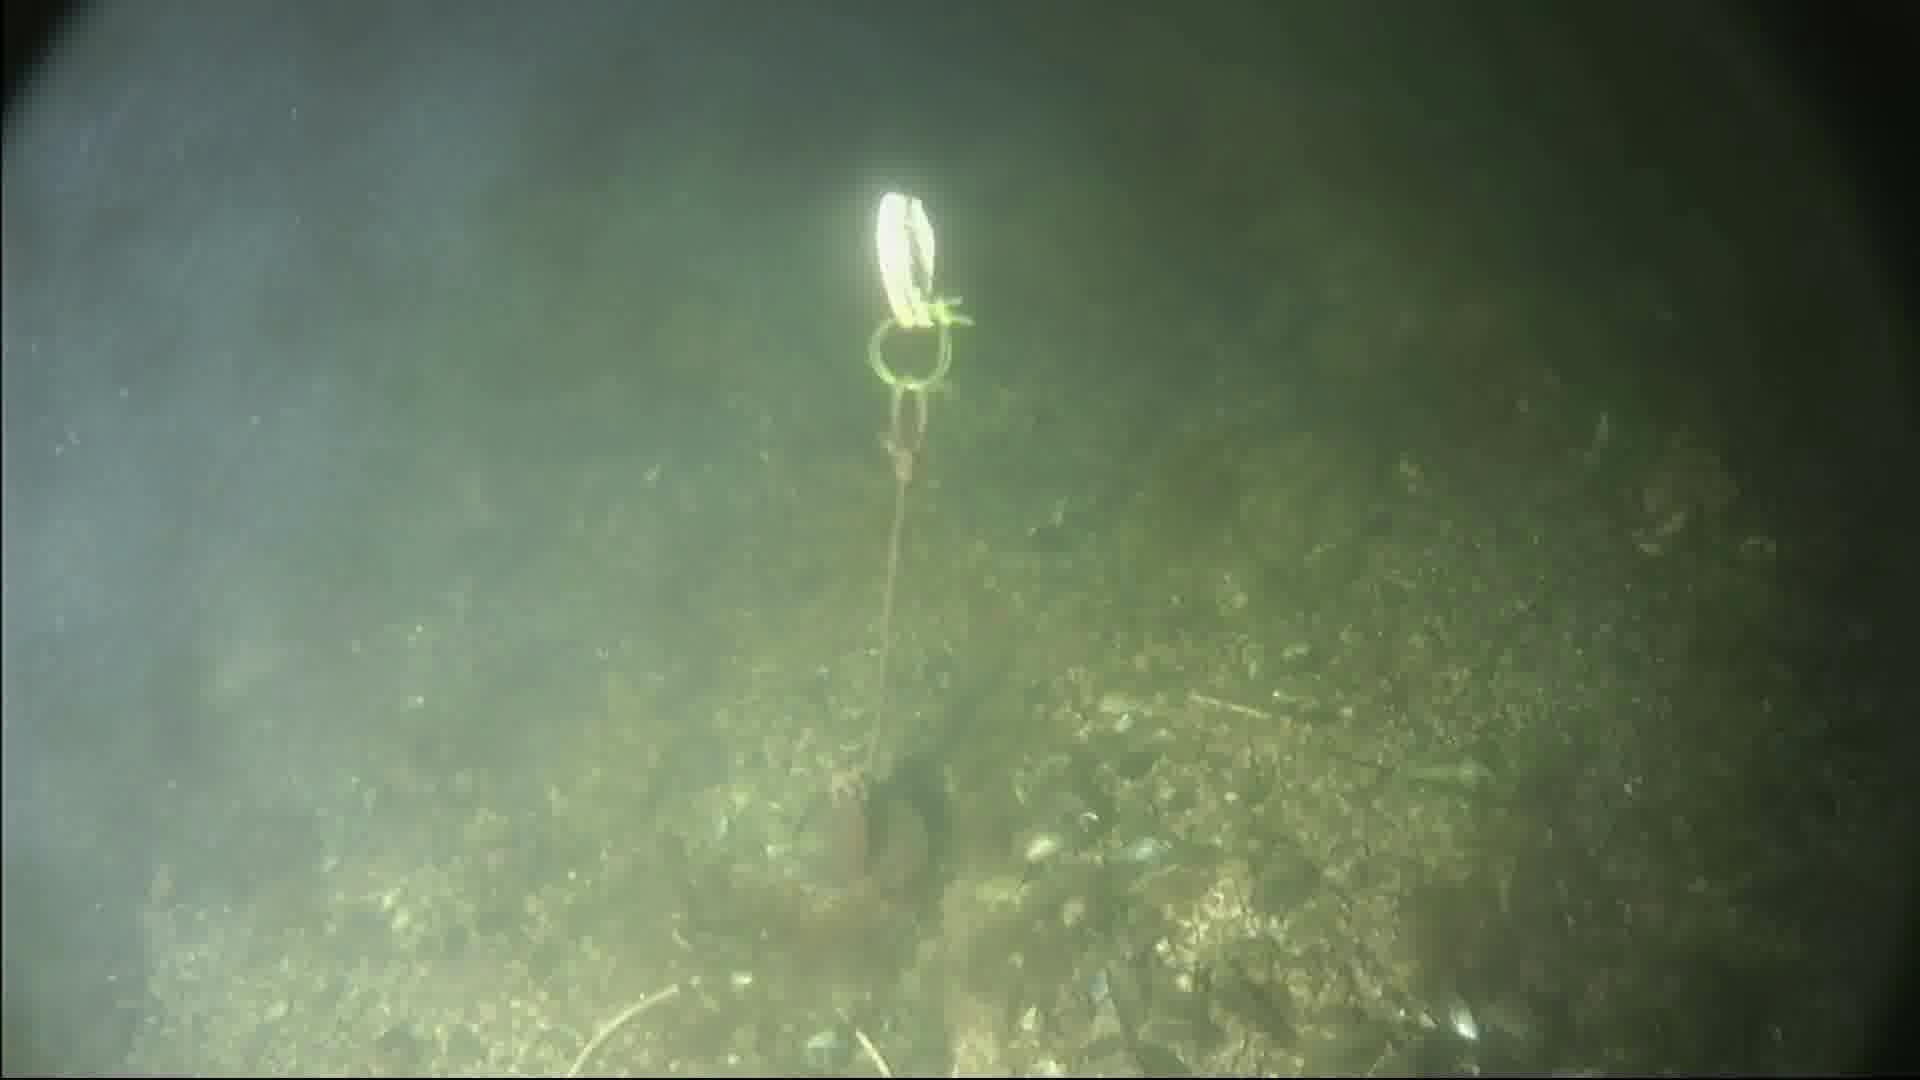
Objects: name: crab